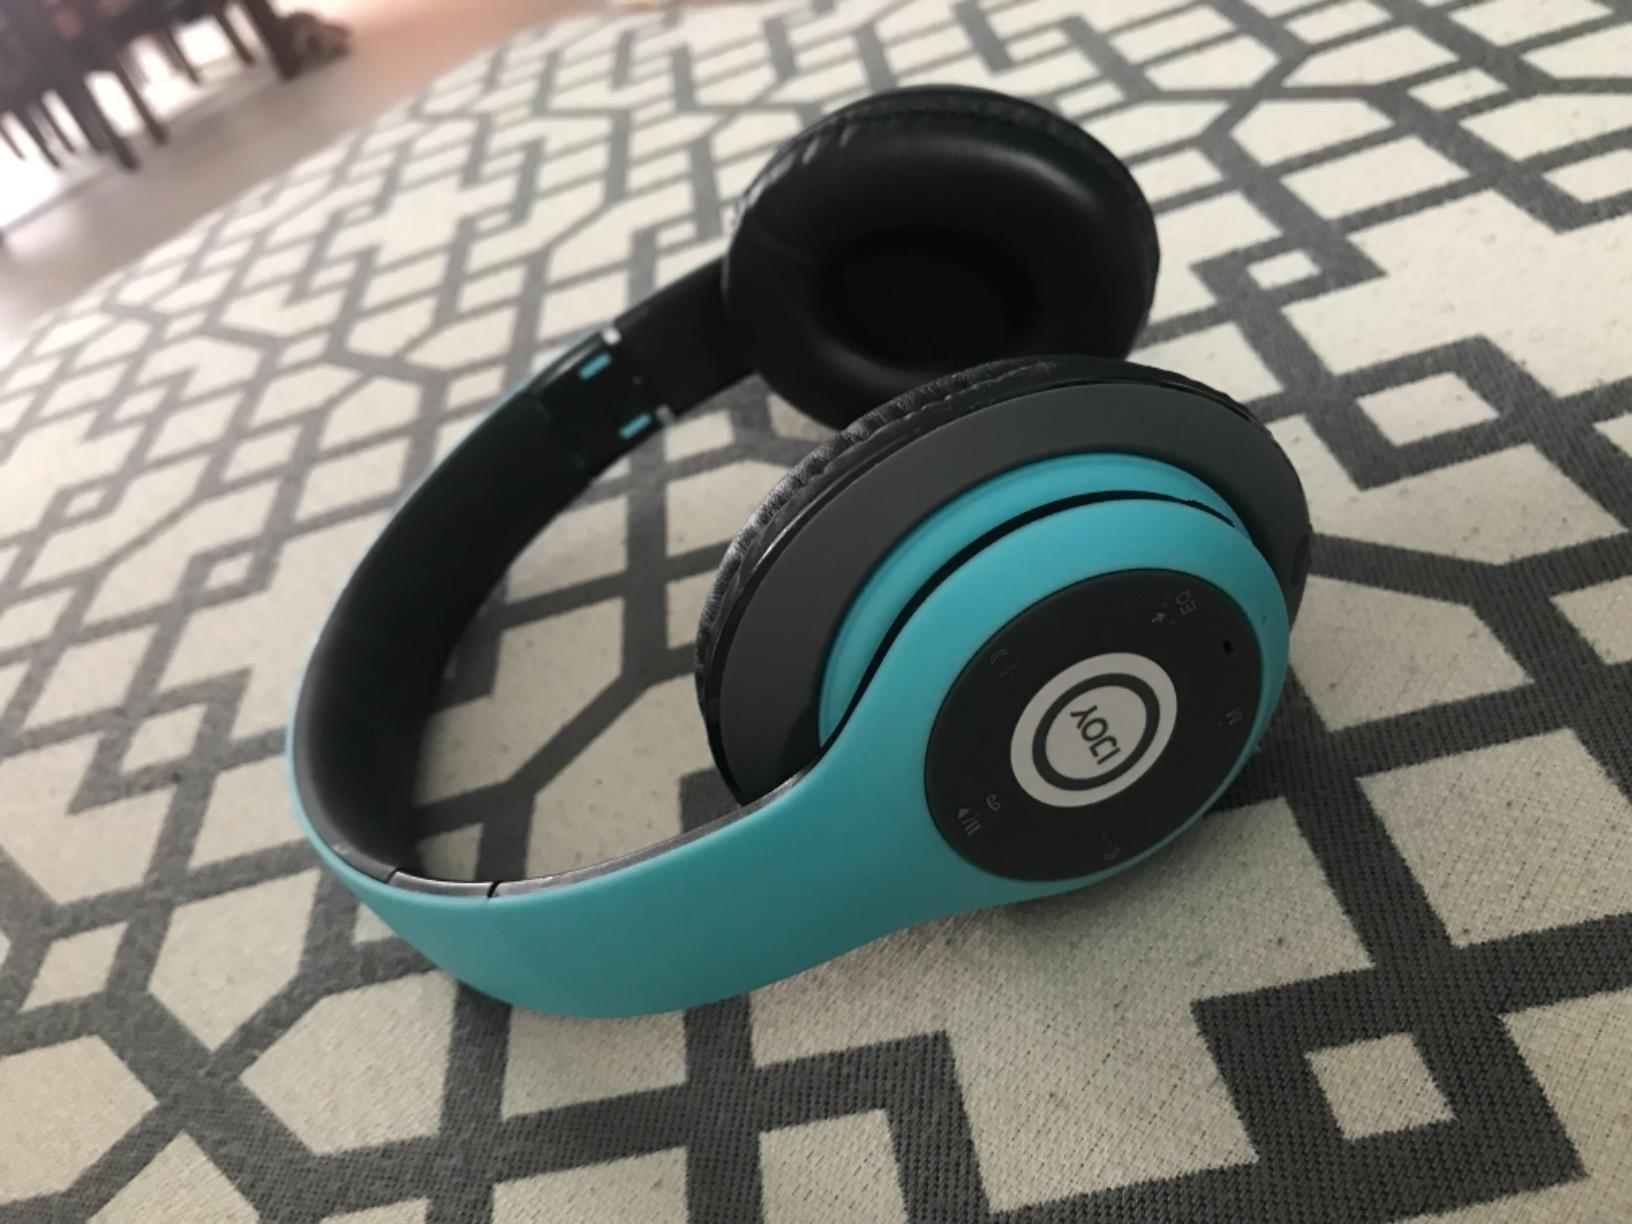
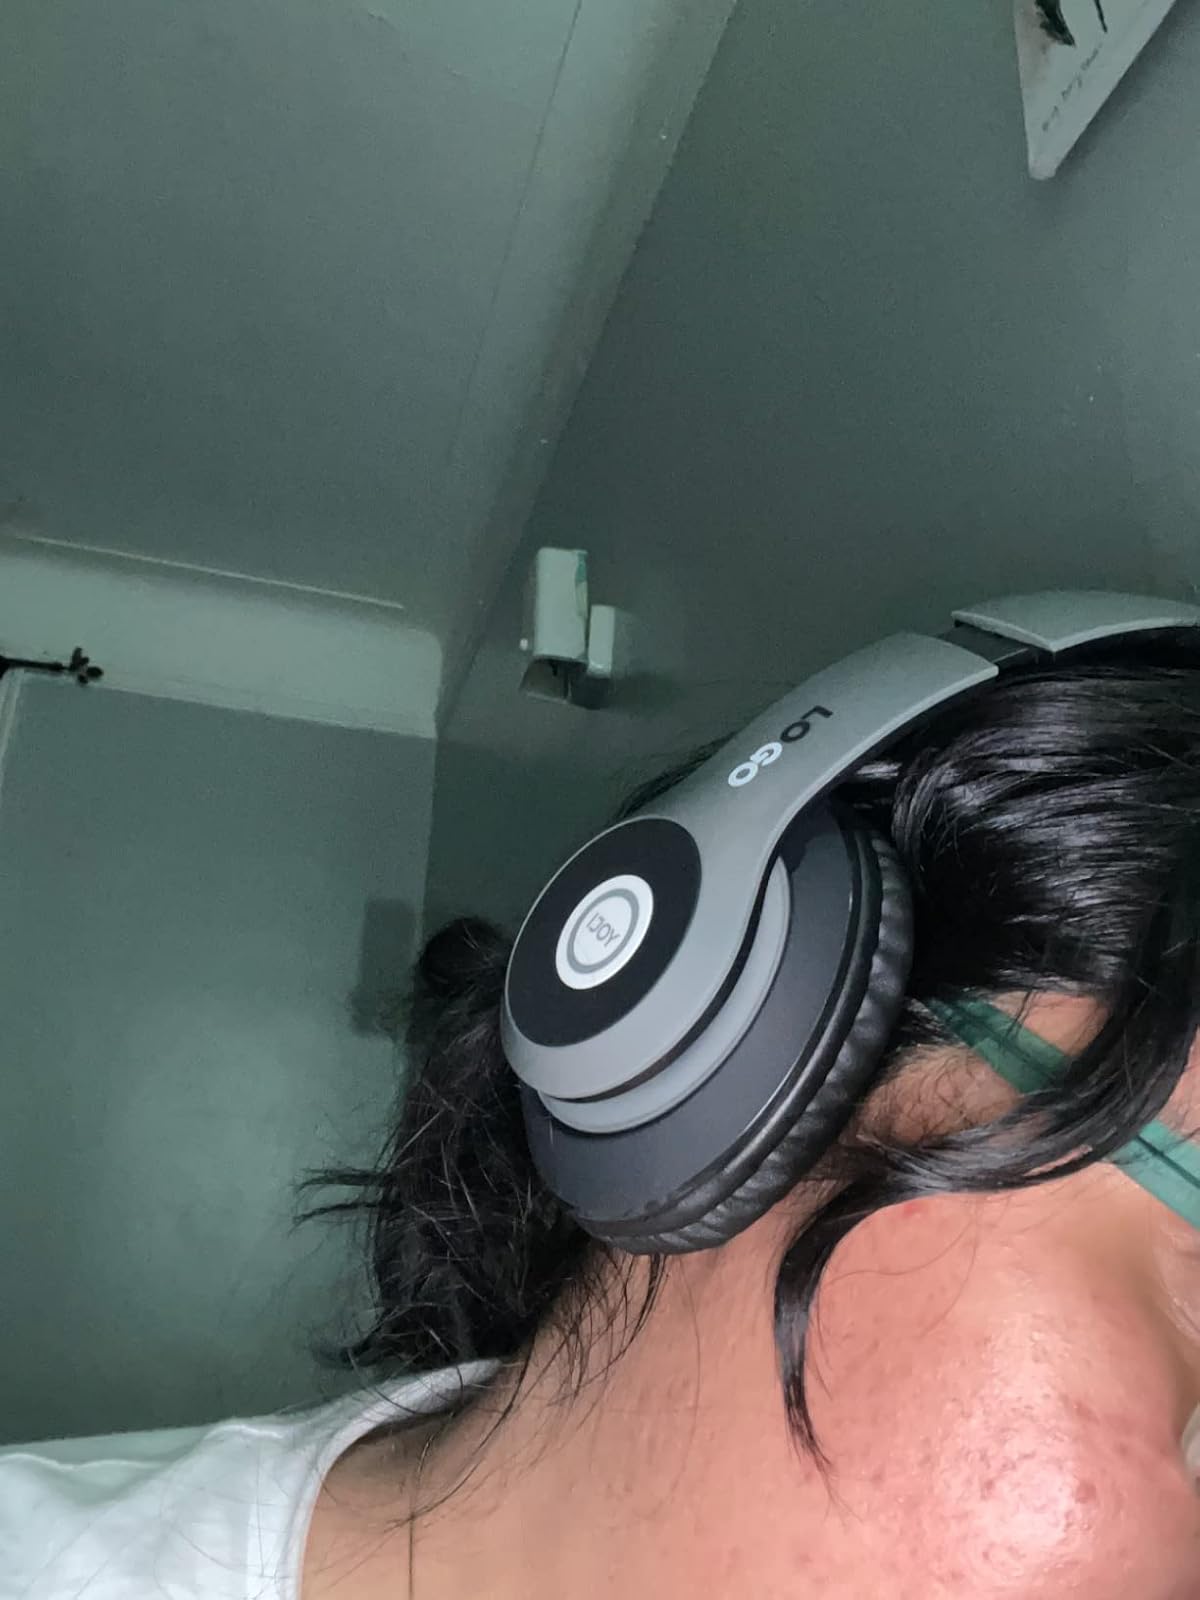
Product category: headphones
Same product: no